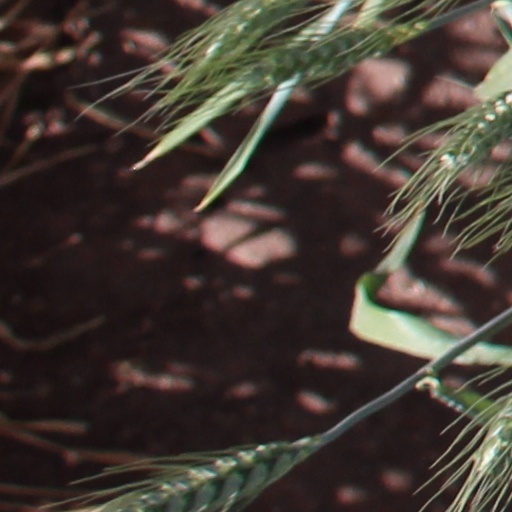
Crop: wheat